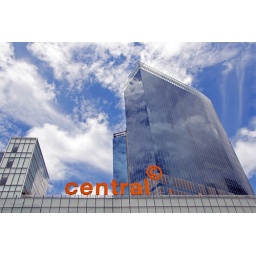
Central mall under the blue sky